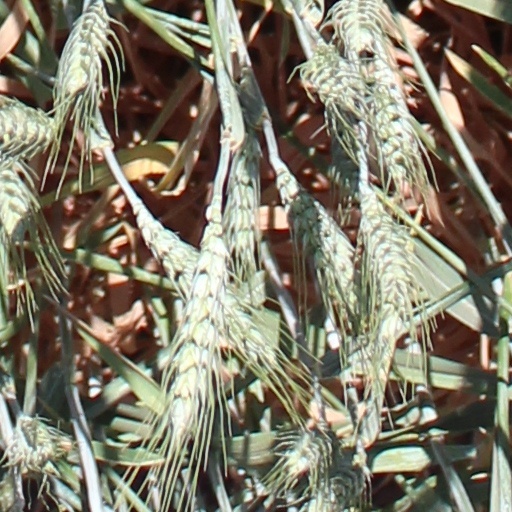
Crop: wheat